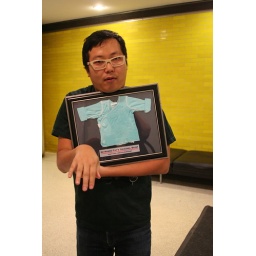
fun fact: keyboard cat was actually female cat named fatso. this was the shirt she wore in the video!